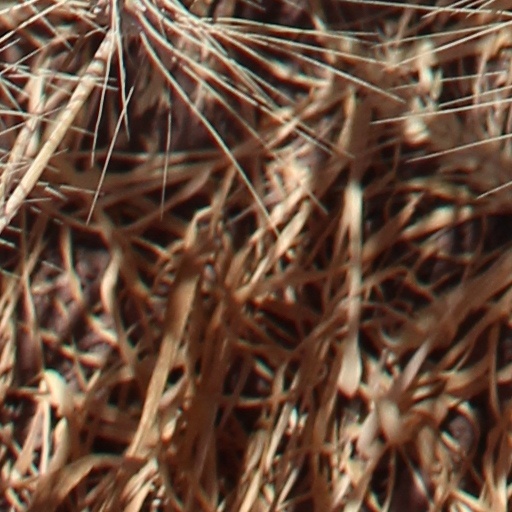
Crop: wheat